The Midnight Tour

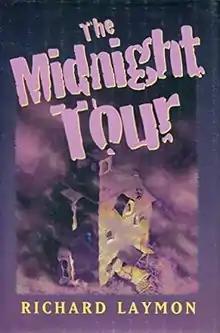
First edition cover

The Midnight Tour is a 1998 horror novel by American author Richard Laymon, originally released by Feature Publishing. It is the third chapter in the author's "Beast House Chronicles" series, preceded by "The Cellar" in 1980 and "The Beast House" in 1986, and followed in 2001 by the posthumously published novella "Friday Night in Beast House".